Chevrolet van

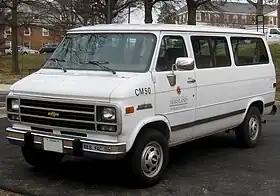
1992–1996 Chevrolet Sportvan

The Chevrolet van or Chevy van (also known as the Chevrolet/GMC G-series vans and GMC Vandura) is a range of vans that was manufactured by General Motors from the 1964 to 1996 model years. Introduced as the successor for the rear-engine Corvair Corvan/Greenbrier, the model line also replaced the panel van configuration of the Chevrolet Suburban. The vehicle was sold both in passenger van and cargo van configurations as well as a cutaway van chassis that served as the basis for a variety of custom applications.